2009 Monterrey Open

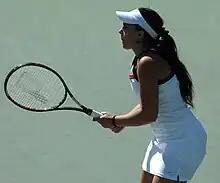

The following players received wildcards into the main draw: